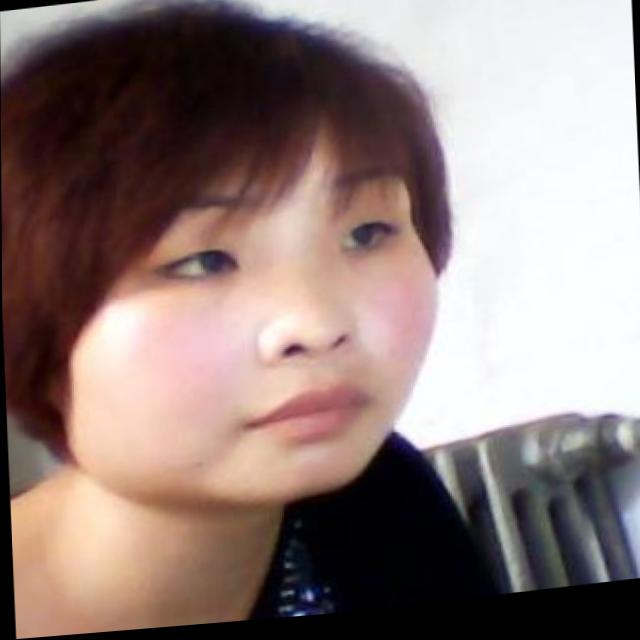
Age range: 21-44